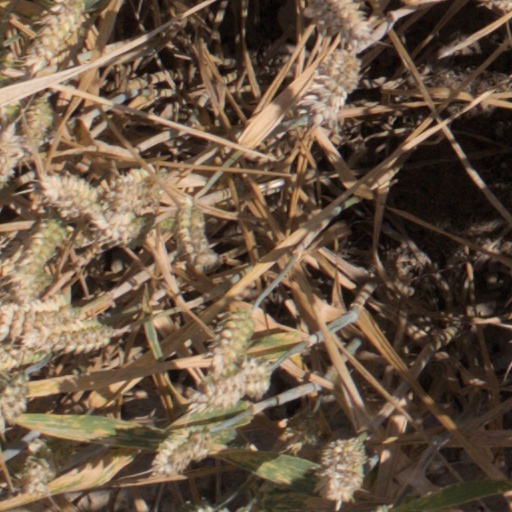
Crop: wheat